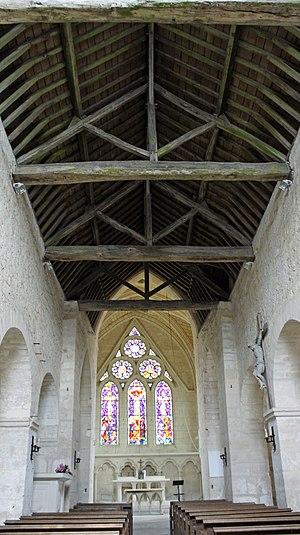
détails de l'Eglise Notre-Dame à Pévy .
L' église Notre-Dame de Pévy est une église gothique construite du XIIᵉ au XVIᵉ siècle.